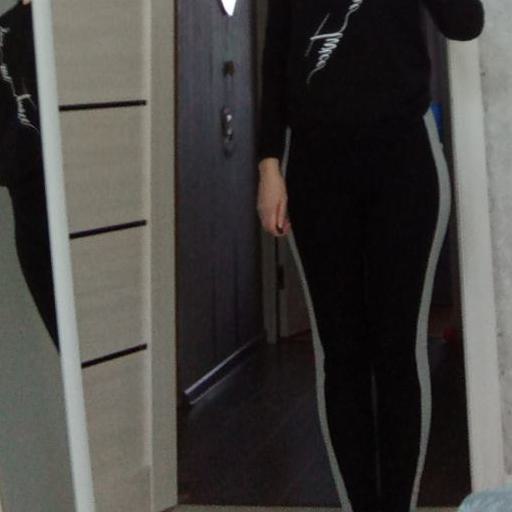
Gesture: no_gesture